Describe the emotion expressed in this image:  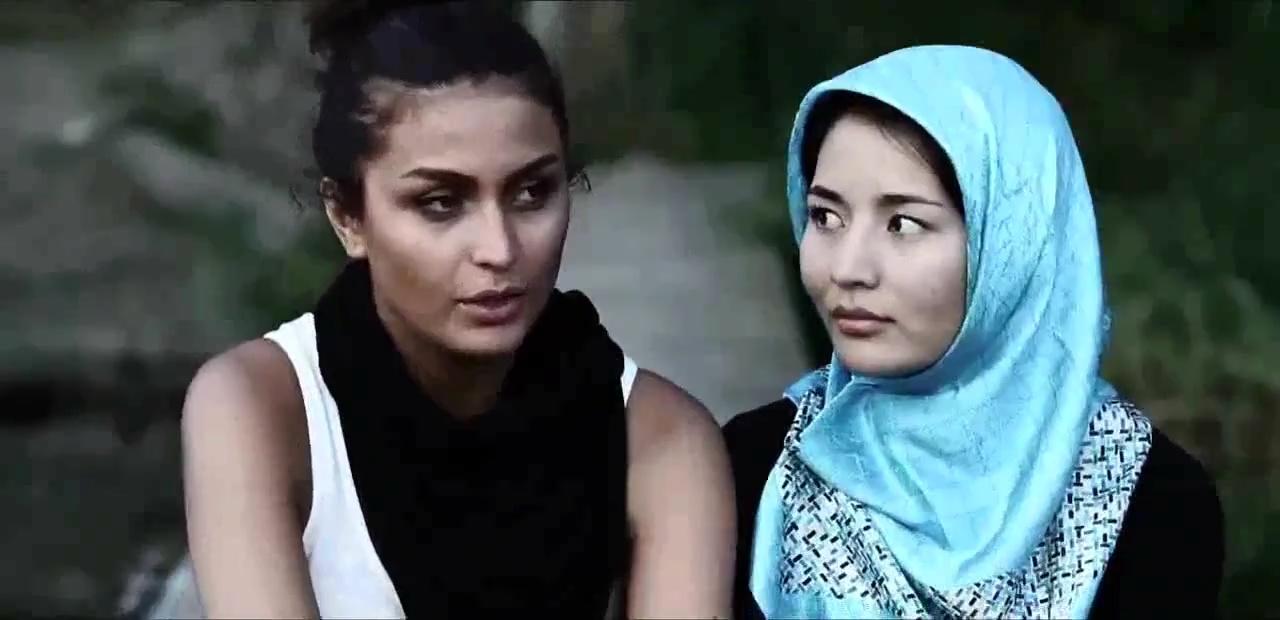
This person displays Suffering, valence and arousal with high intensity.